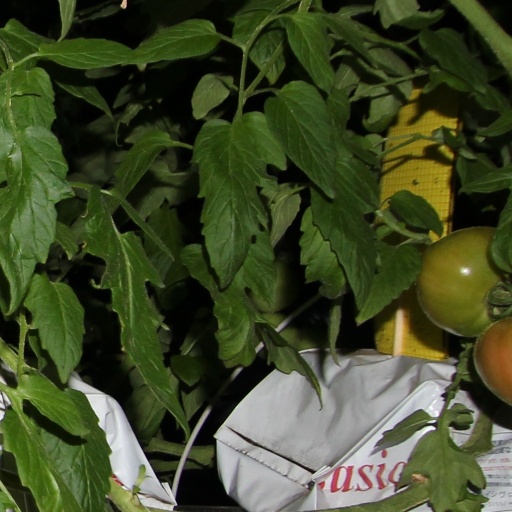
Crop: tomato